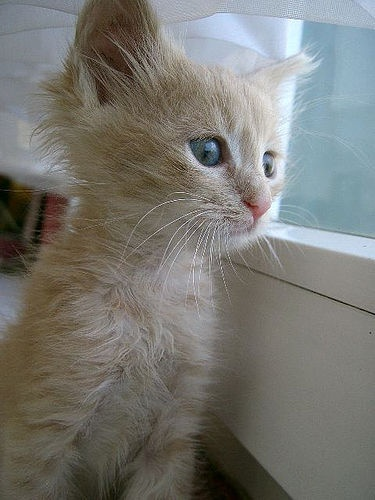
A orange and white kitten sitting in a window sill.
A small kitten that is sitting by a window
A tiny white kitten with blue eyes stares into space.
A kitten sitting up and peeking out a window.
A white cat with blue eyes looking down.